Bobby Butler (ice hockey)

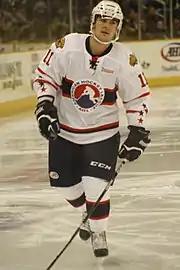
Butler at the 2013 AHL All-Star Game.

The Wildcats went 87–49–17 with him in the lineup and also qualified for the NCAA Tournament all four seasons that he was enrolled at the school. On March 24, 2010, Butler was recognized as the 58th recipient of the Walter Brown Award, which is presented annually to the best American-born college hockey player in New England. He was also selected as Hockey East's Player of the Year, an All-Hockey East First Team honoree, the Hockey East Player of the month for November, the Hockey East scoring champion, a Hockey East Three Stars Award winner and a 2010 Hockey Humanitarian nominee for his efforts in the community. He recorded 61 goals, 60 assists and 88 penalty minutes over his four-year, 153-game collegiate career at New Hampshire.